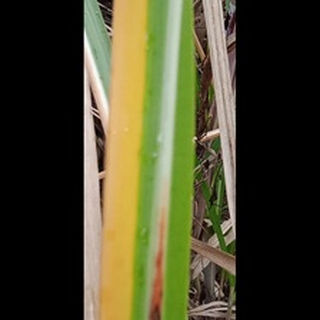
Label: sugarcane_yellow_leaf_disease